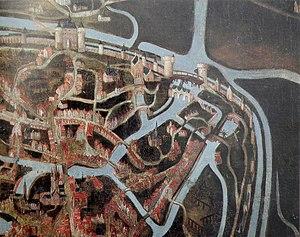
Le béguinage de Bruges est situé dans la partie méridionale du centre historique de Bruges, en Belgique. Il constitue encore aujourd’hui un espace clos que sépare de la ville un mur d'enceinte encore partiellement doublé de douves.